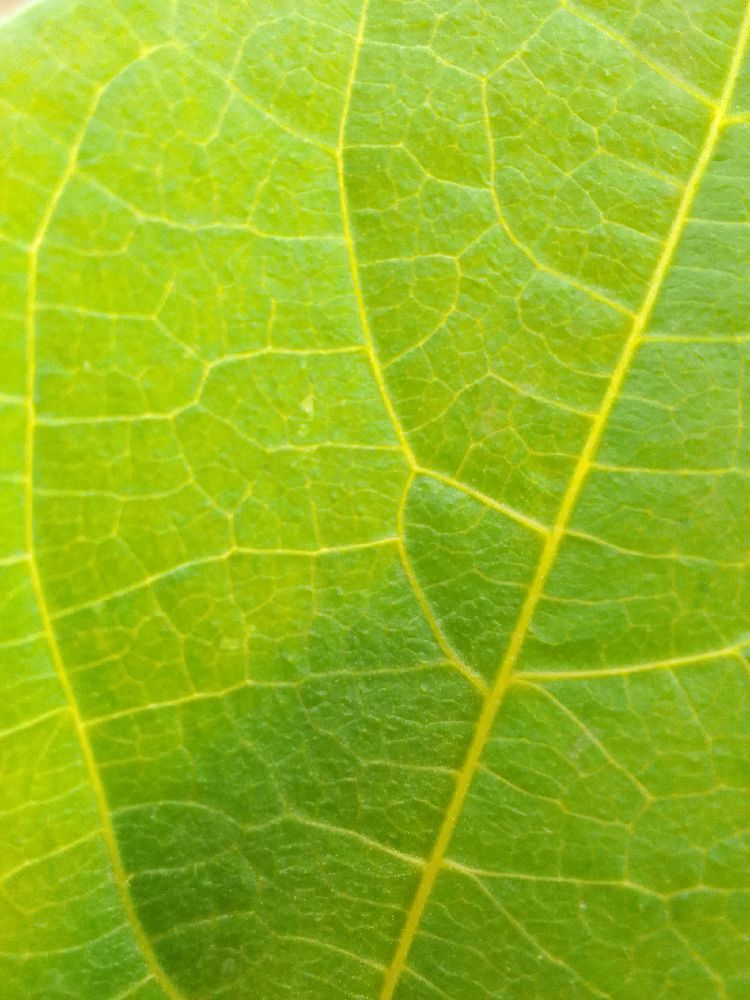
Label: healthy